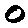
Label: 0